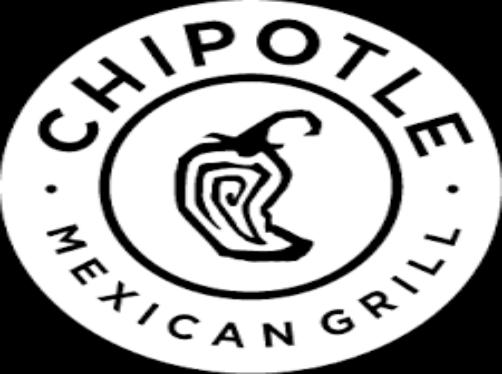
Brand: Chipotle Mexican Grill-2
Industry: Clothes